Marino Lejarreta

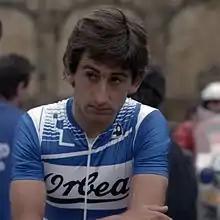
Lejarreta in 1987

Marino Lejarreta Arrizabalaga (born 14 May 1957) is a retired Basque Spanish professional road racing cyclist. His biggest victory was capturing the 1982 Vuelta a España, a Grand Tour stage race, and he is the inaugural and record three-time winner of the Clásica de San Sebastián (1981, 1982, 1987), which is now considered a one-day classic. In 1989, Lejarreta captured the Volta a Catalunya repeating one of his first professional wins in 1980 at the same event.